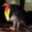
Label: bird